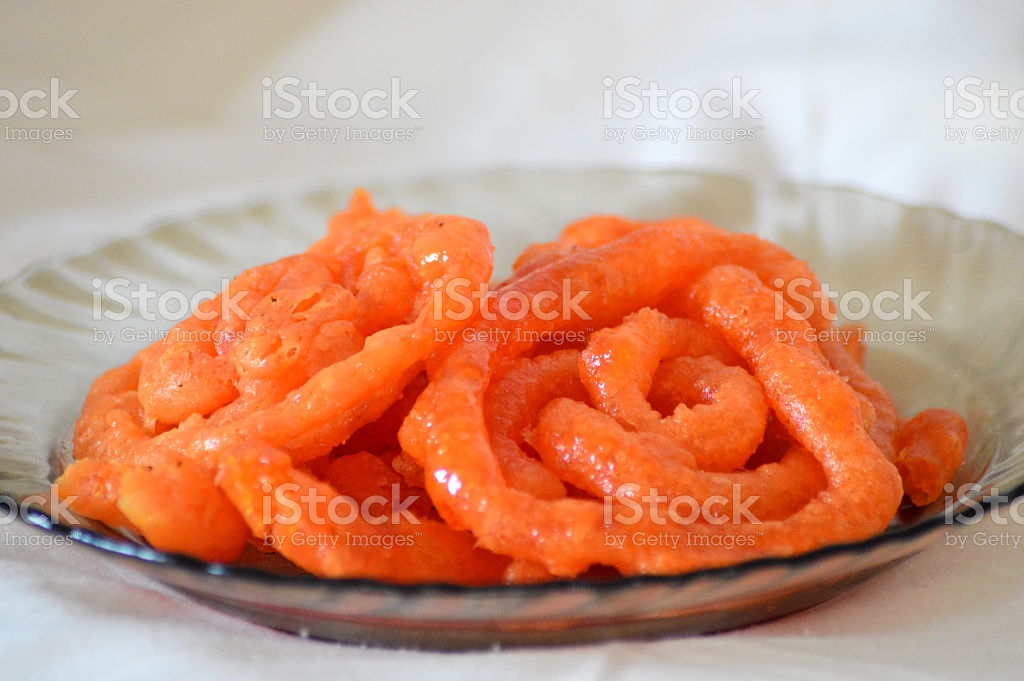
Dish: jalebi